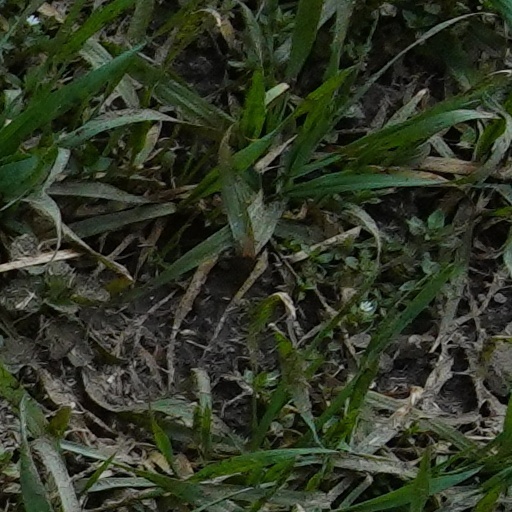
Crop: wheat